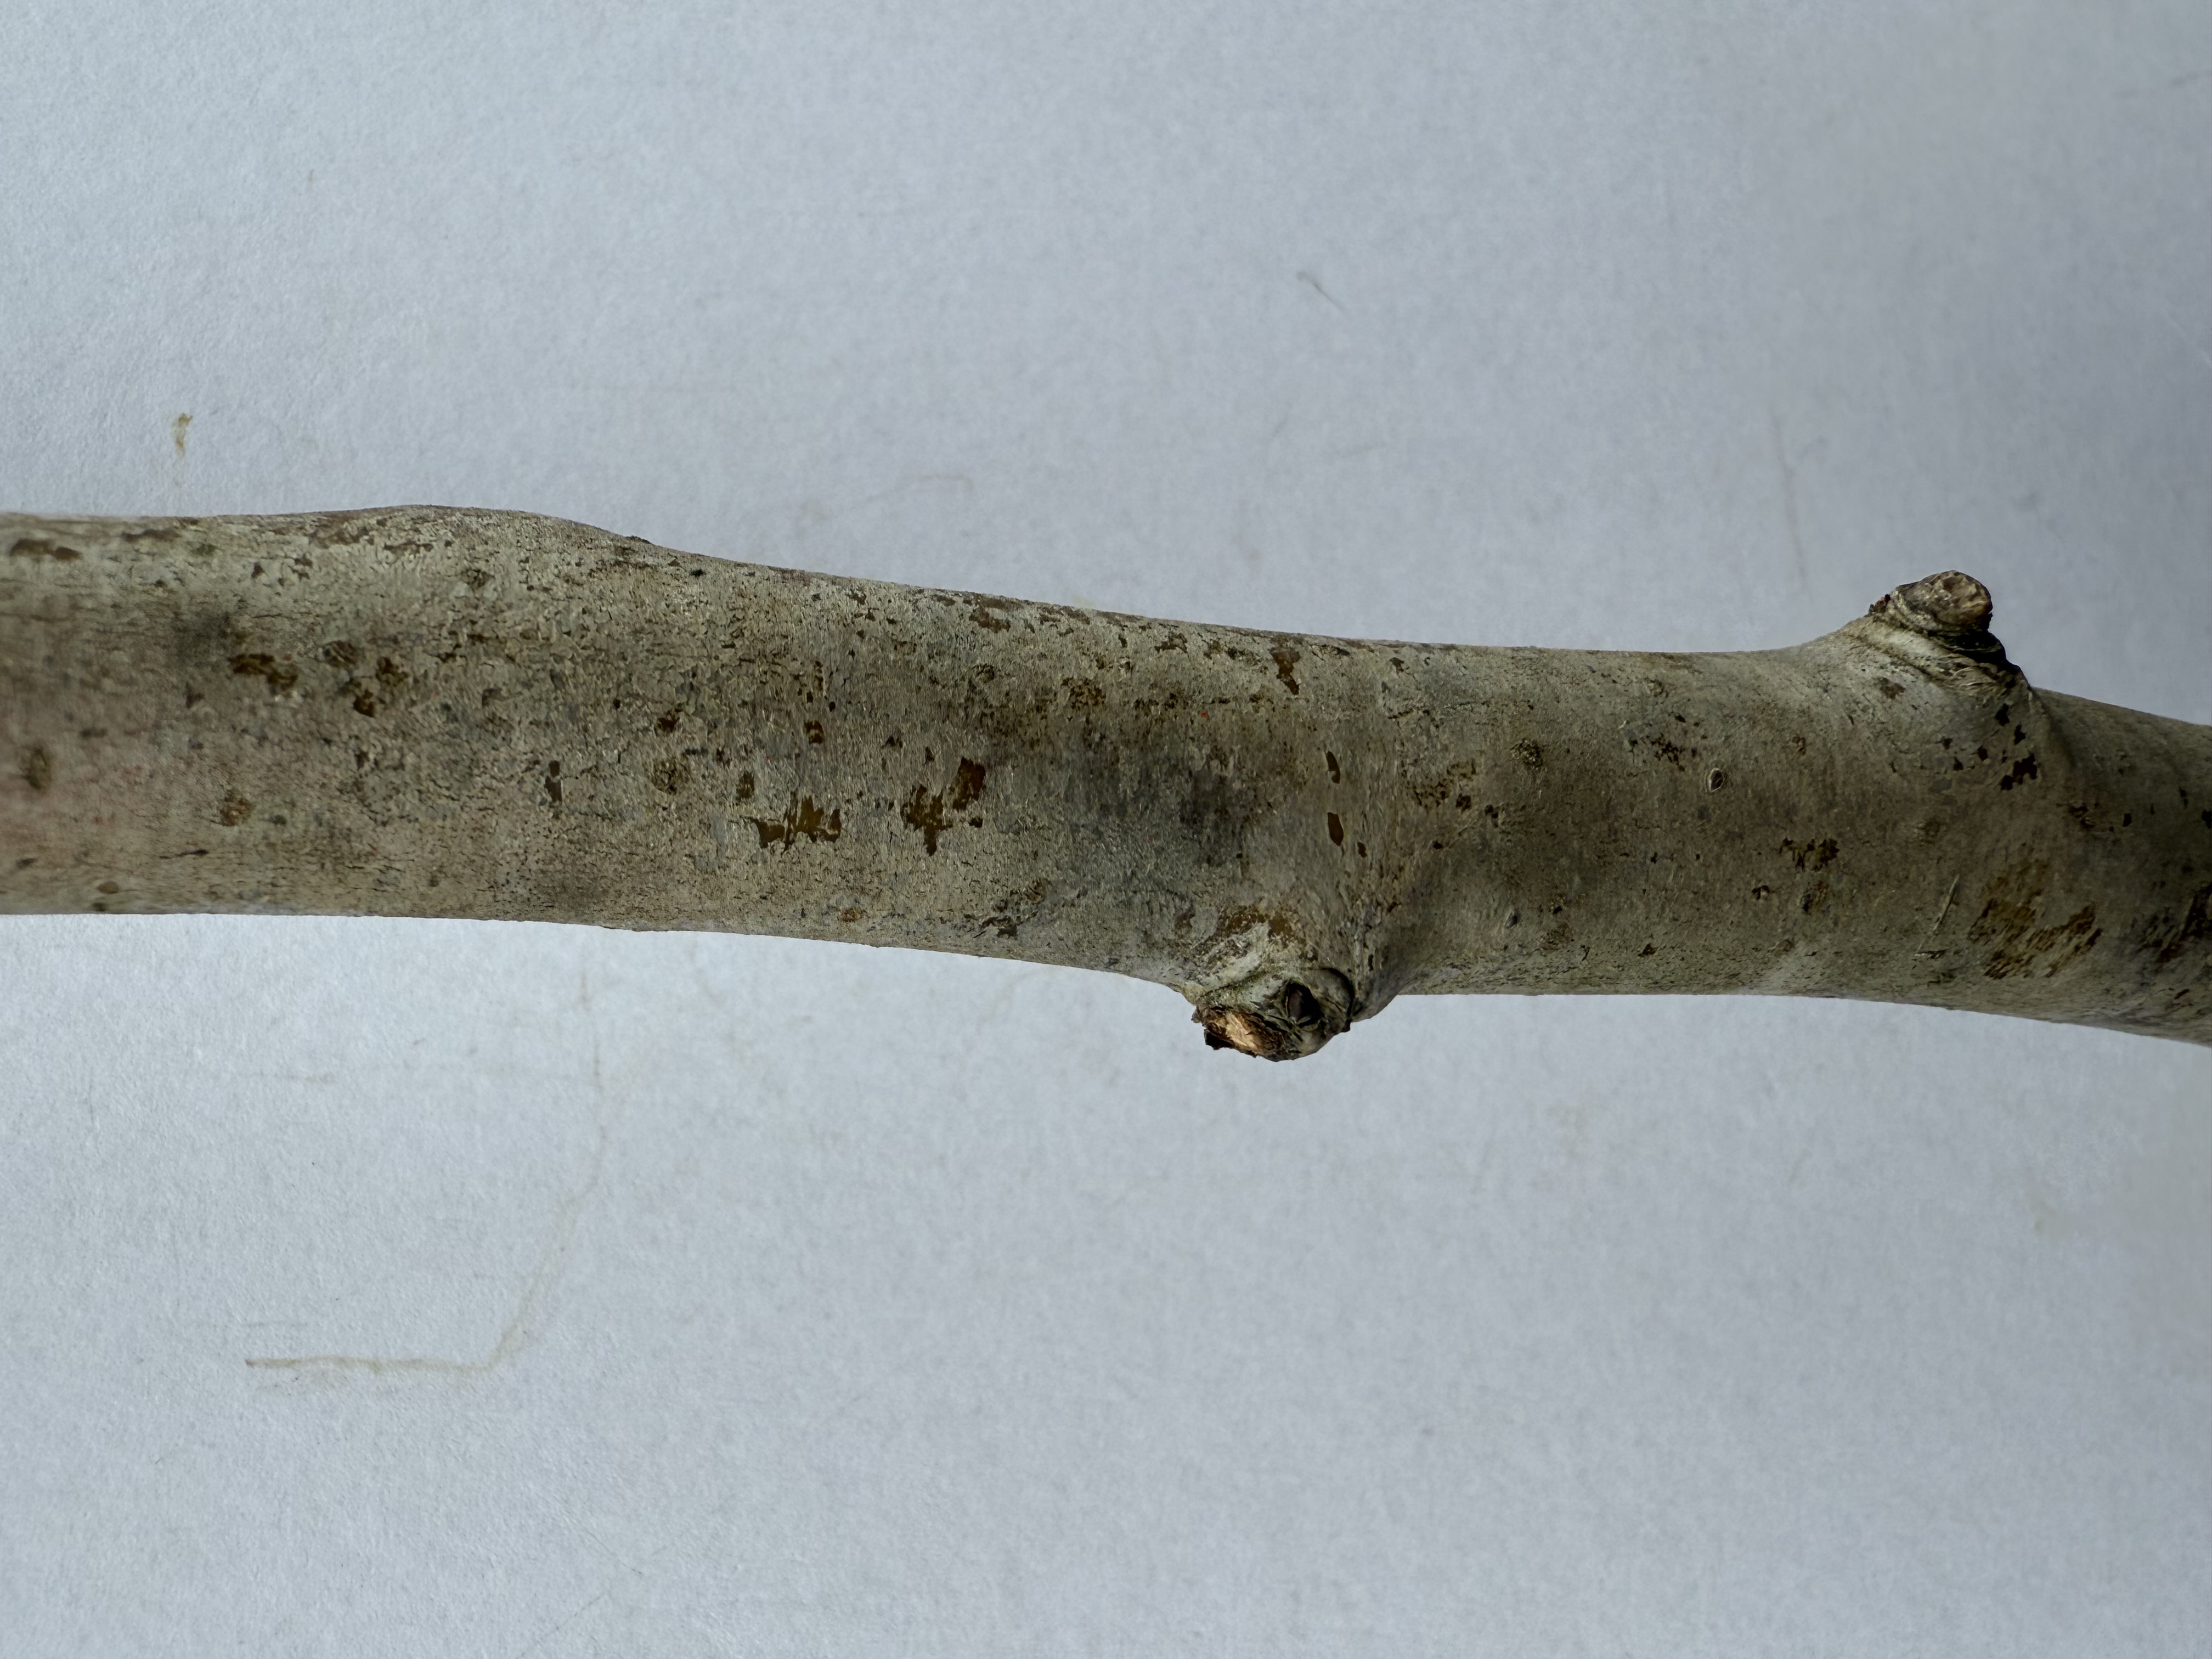
Variety: Santa Maria Pear